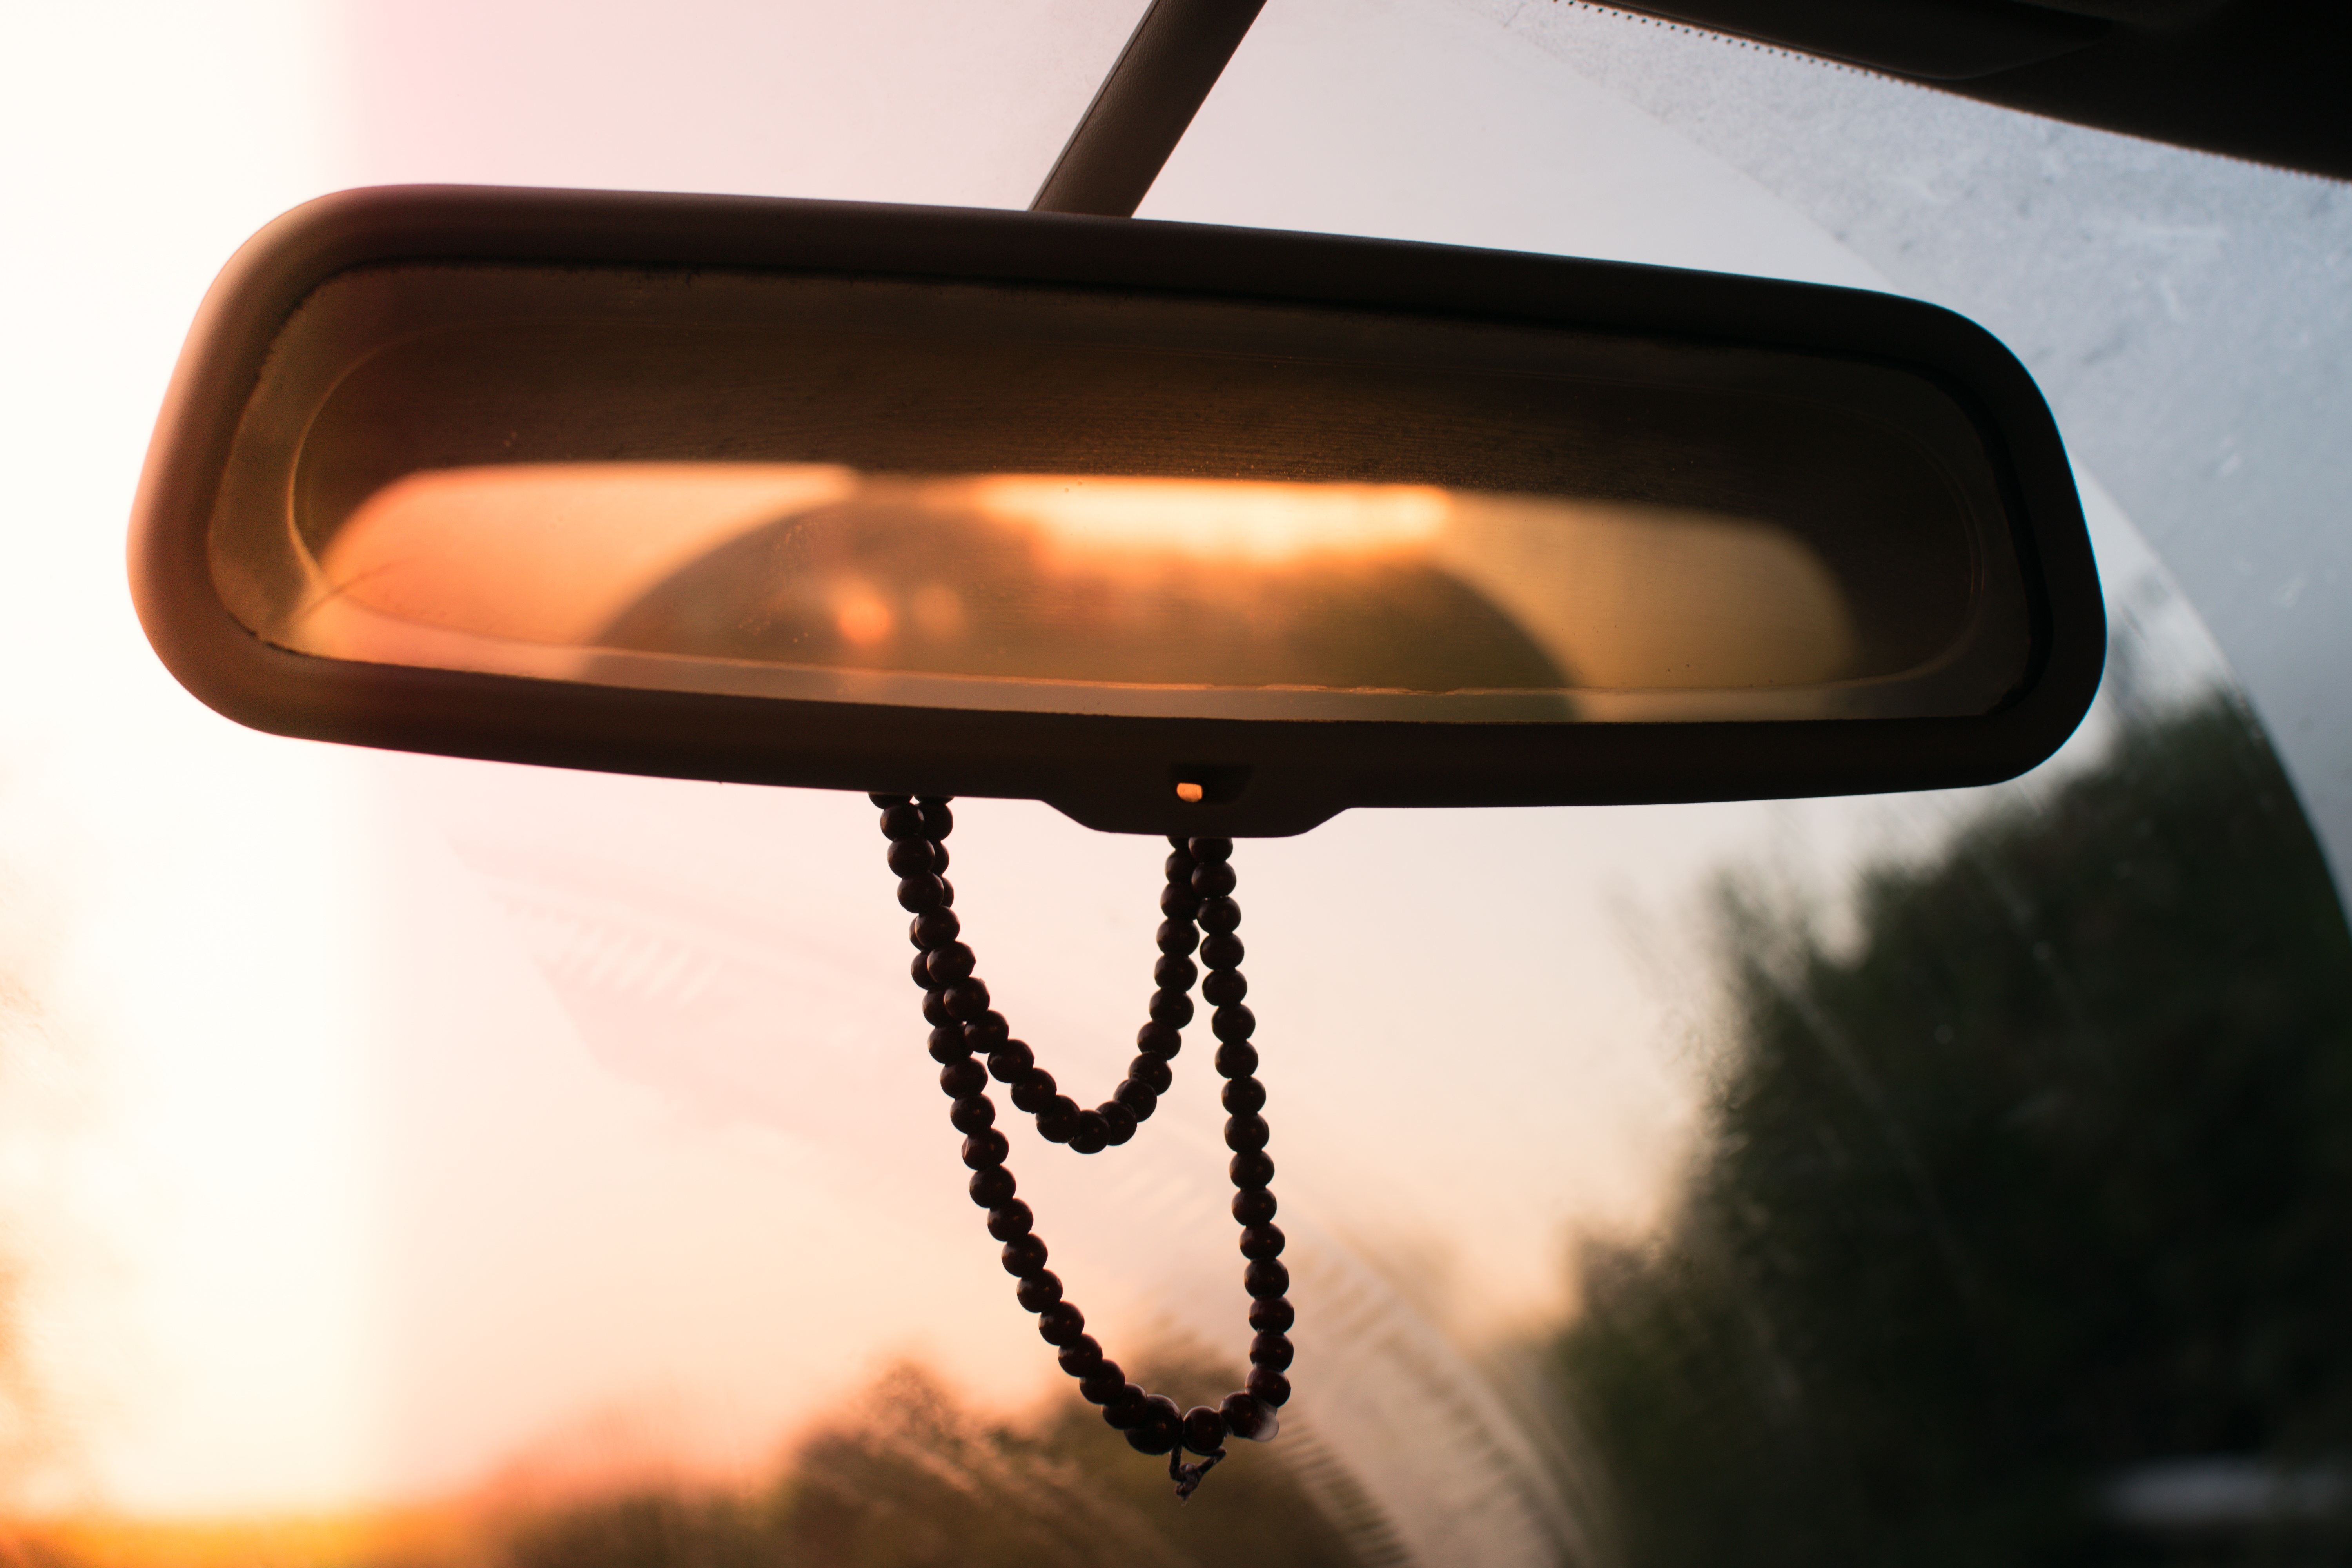
light, window, glass, lamp, lighting, bumper, rear view mirror, light fixture, auto part, automotive exterior